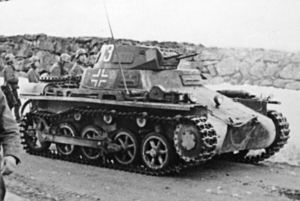
Le Panzer I est le premier char d'assaut produit par Allemagne dans les années 1930 dans le cadre de son réarmement.